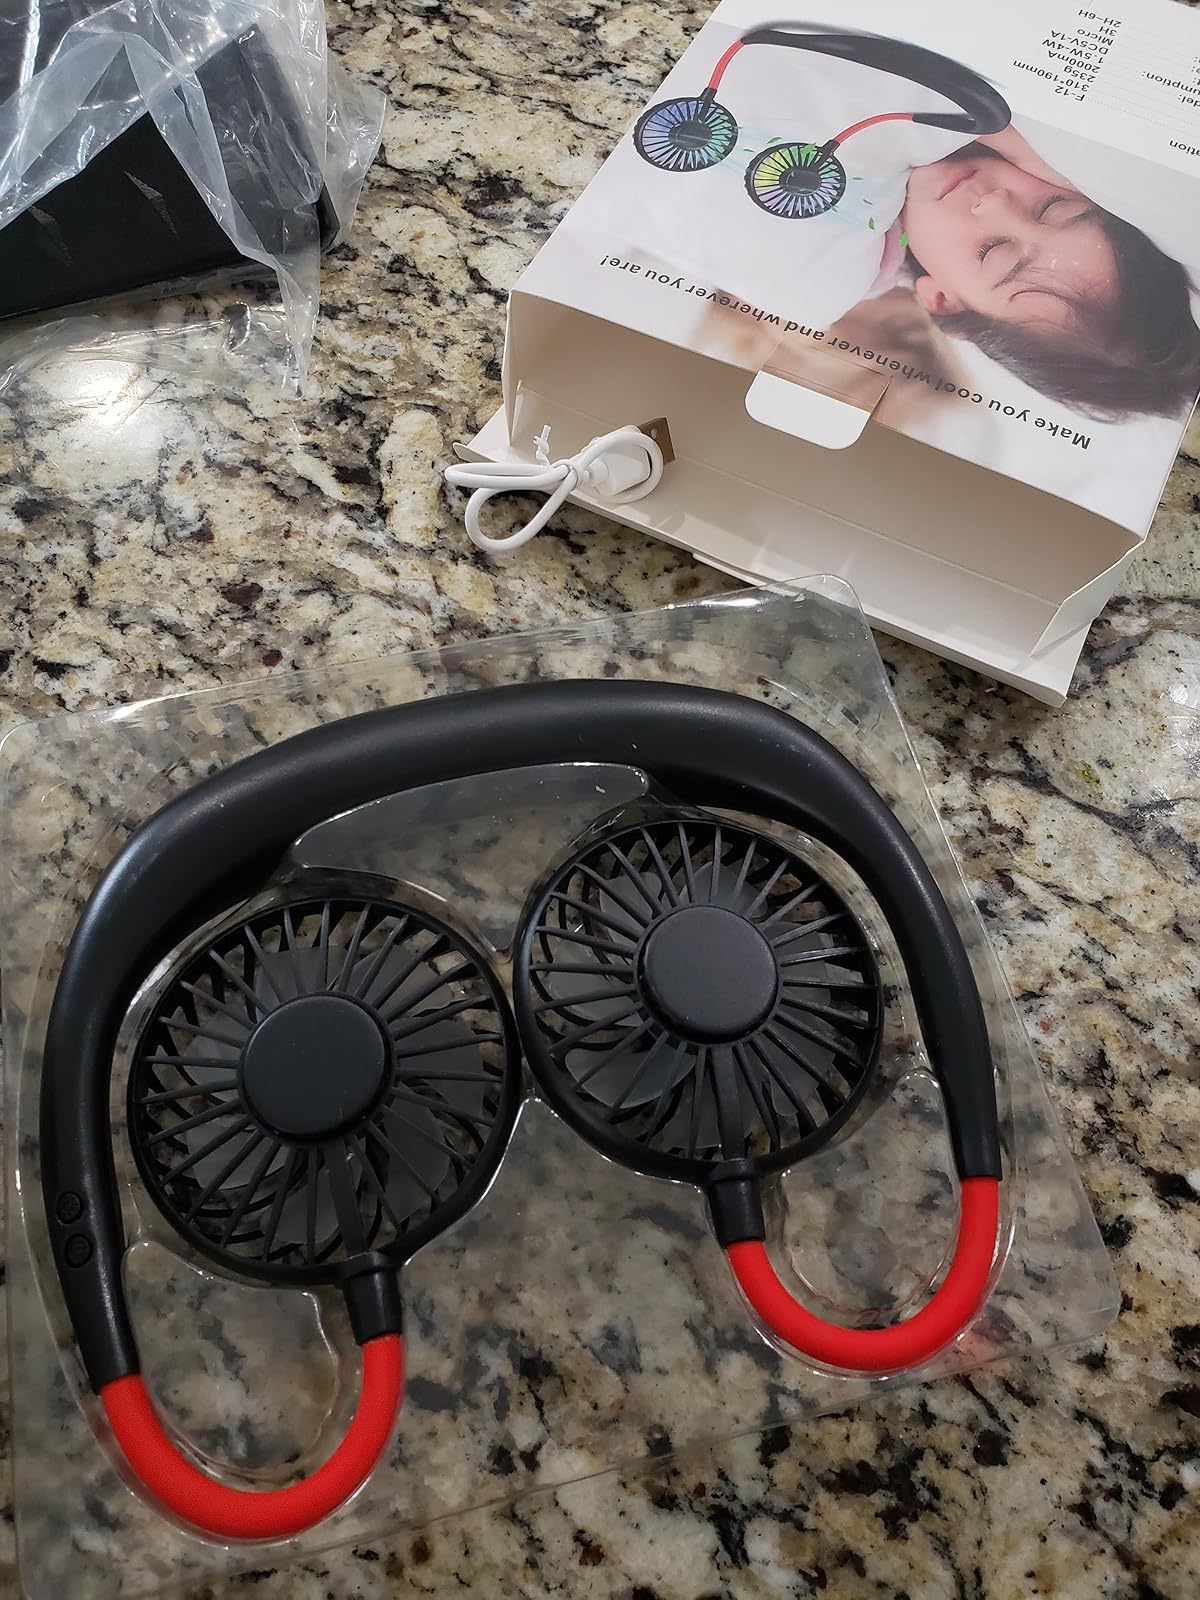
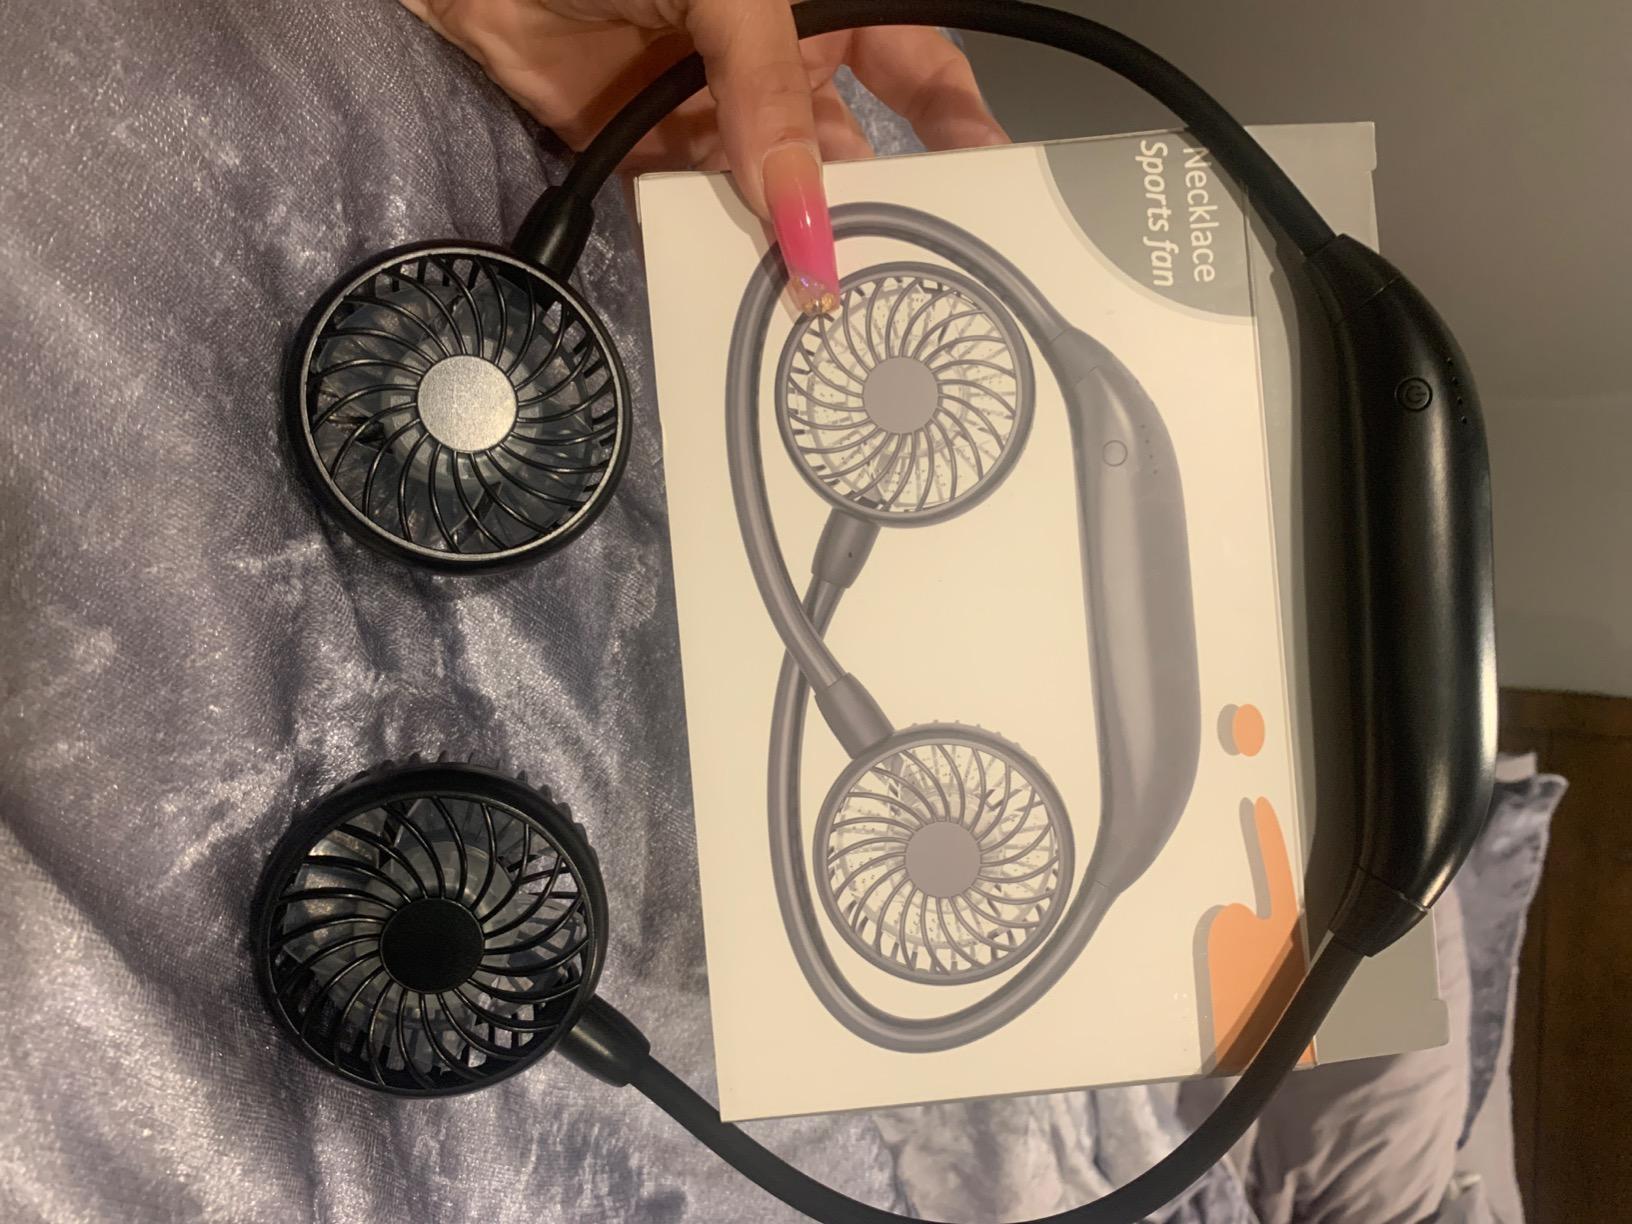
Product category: fan
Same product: no